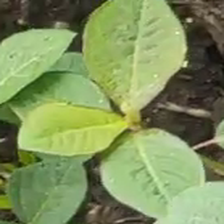
Weed species: Moti_dudhi(Euphorbia_geneculata_L)